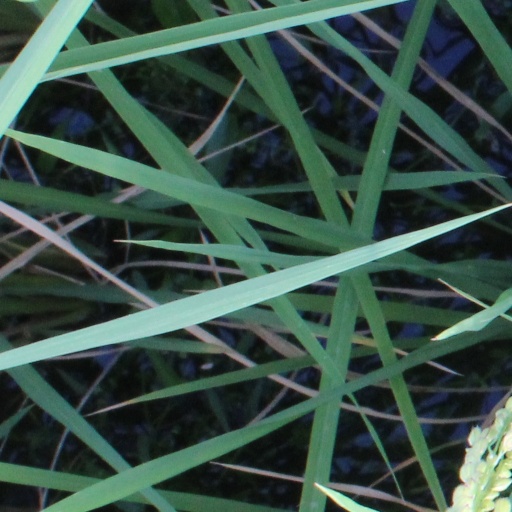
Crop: rice